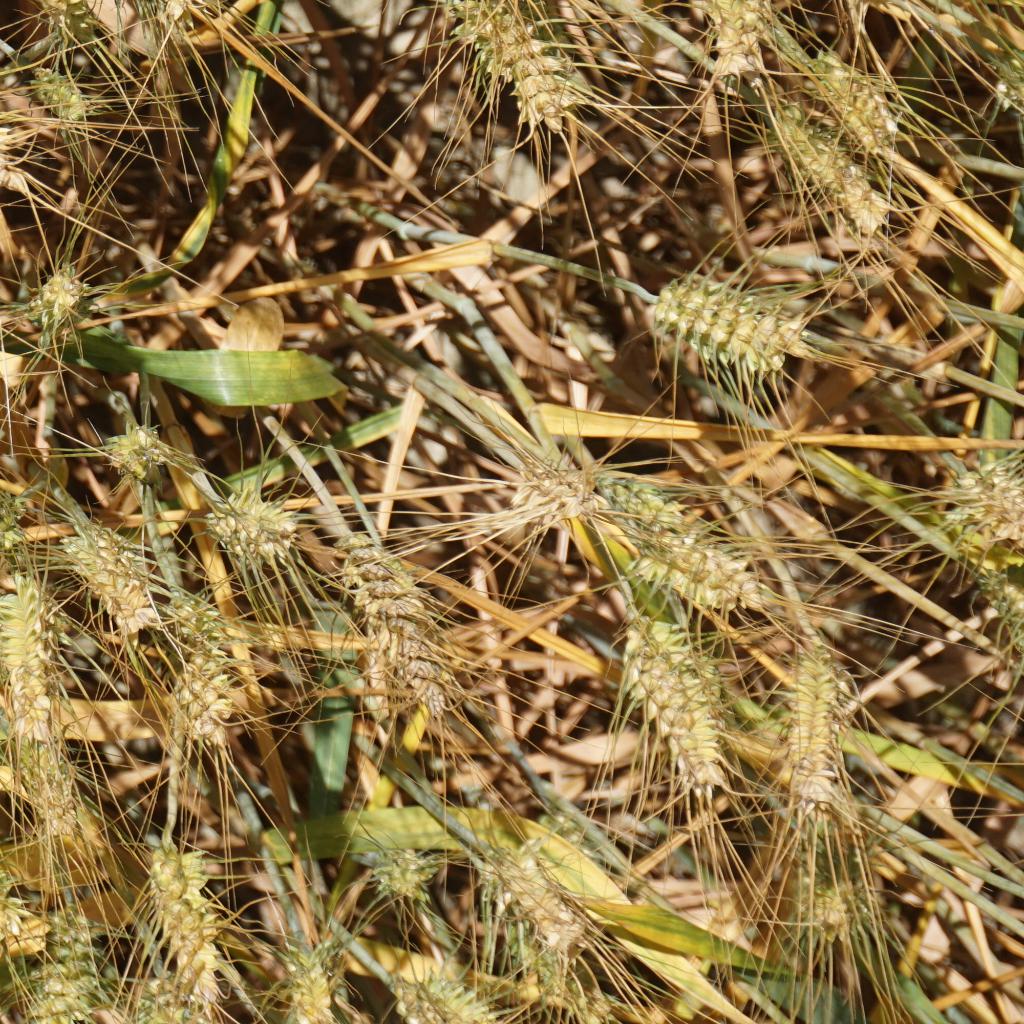
Country: France
Location: Gréoux
Wheat development stage: Filling - Ripening